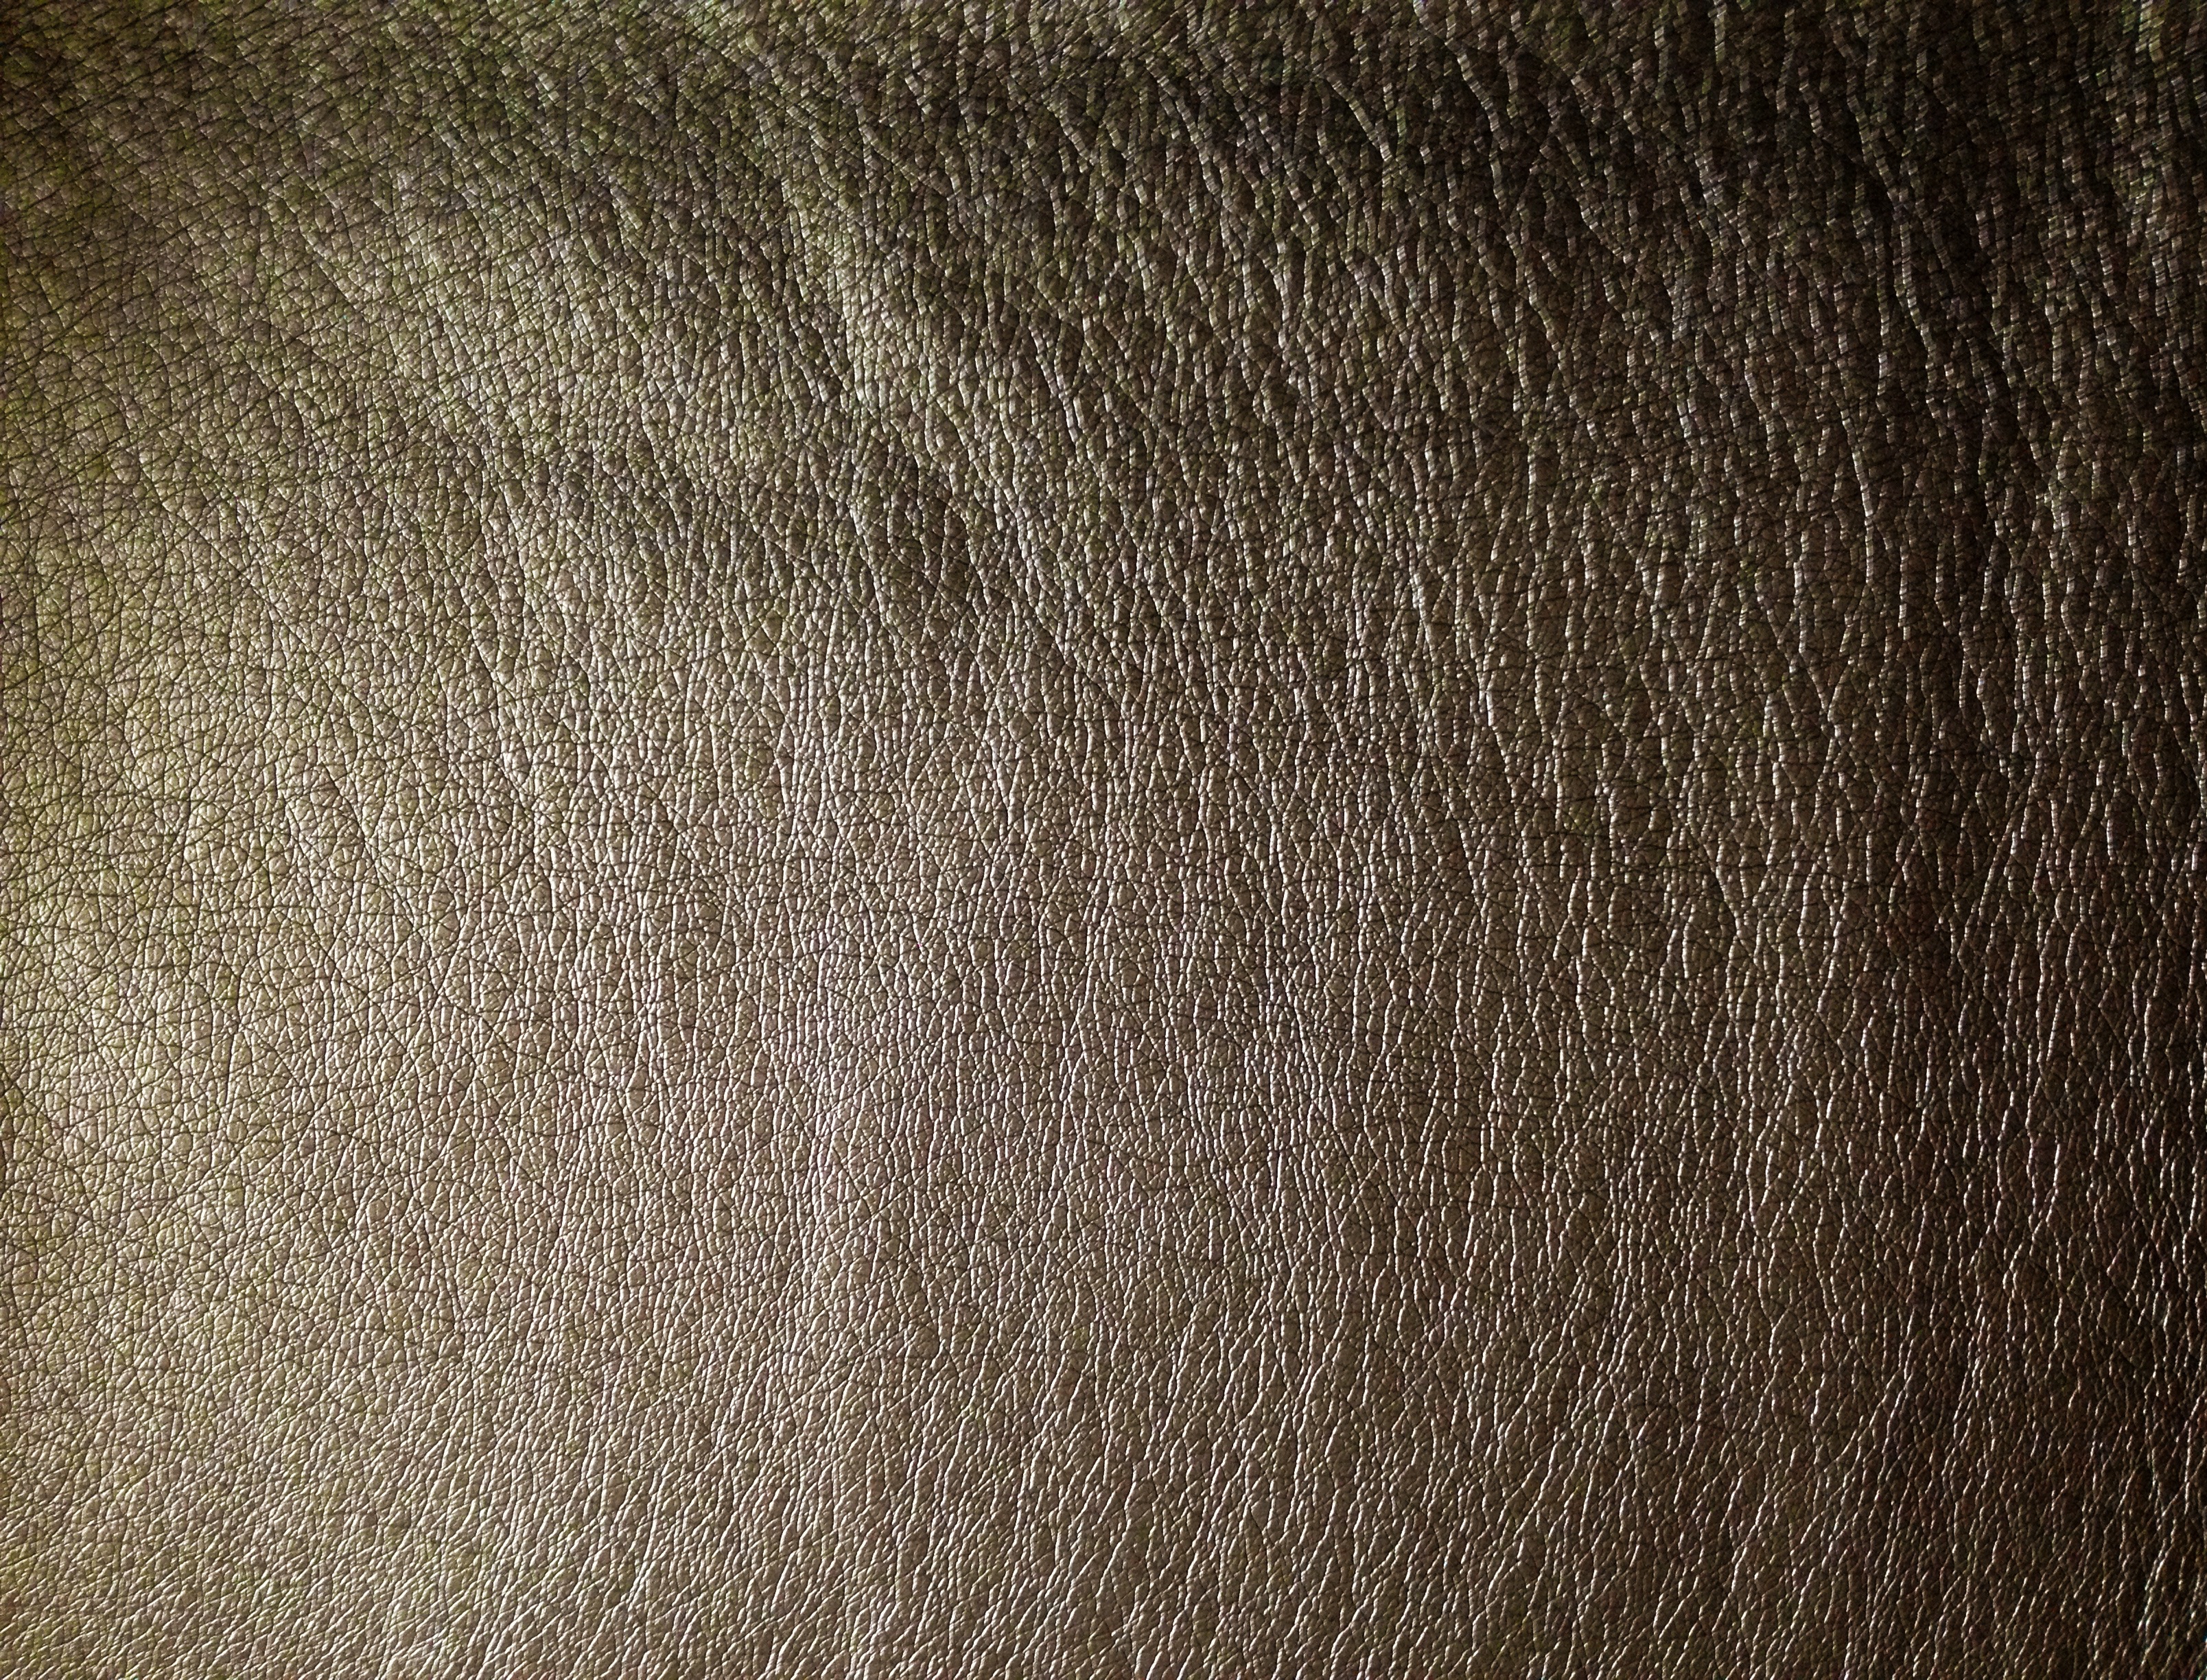
wood, leather, texture, floor, wall, photo, dark, pattern, green, brown, soil, material, glitter, fabric, textile, grey, background, design, beautiful, flooring, leatherette, imitation leather